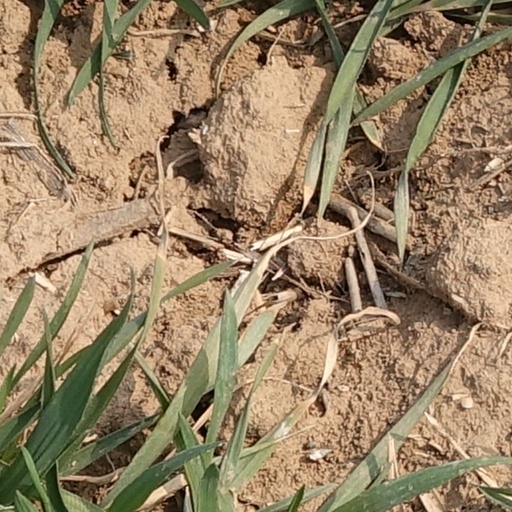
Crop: wheat